HMCS Swansea

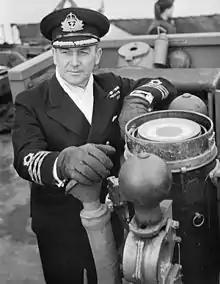
Commander Clarence Aubrey King of "Swansea"

"Swansea" arrived at Halifax on 16 November 1943 and worked up off Pictou, Nova Scotia. She was assigned to escort group EG 9 at Derry. On her way to joining her new group, she took part in the sinking of alongside , , and on 10 March 1944. After sinking the submarine, "Swansea", "Forester", and "St. Laurent" stopped to pick up survivors from the sunken submarine, capturing 45 German sailors between them. On 14 April, having joined her group, she took part in the sinking of northeast of the Azores, this time aided by . "Swansea" rescued 17 German sailors from the sinking submarine this time. Eight days later, on 22 April 1944, this time with , "Swansea" sank southwest of Iceland. This kill was only awarded long after the war once the records of German and British intelligence became available.